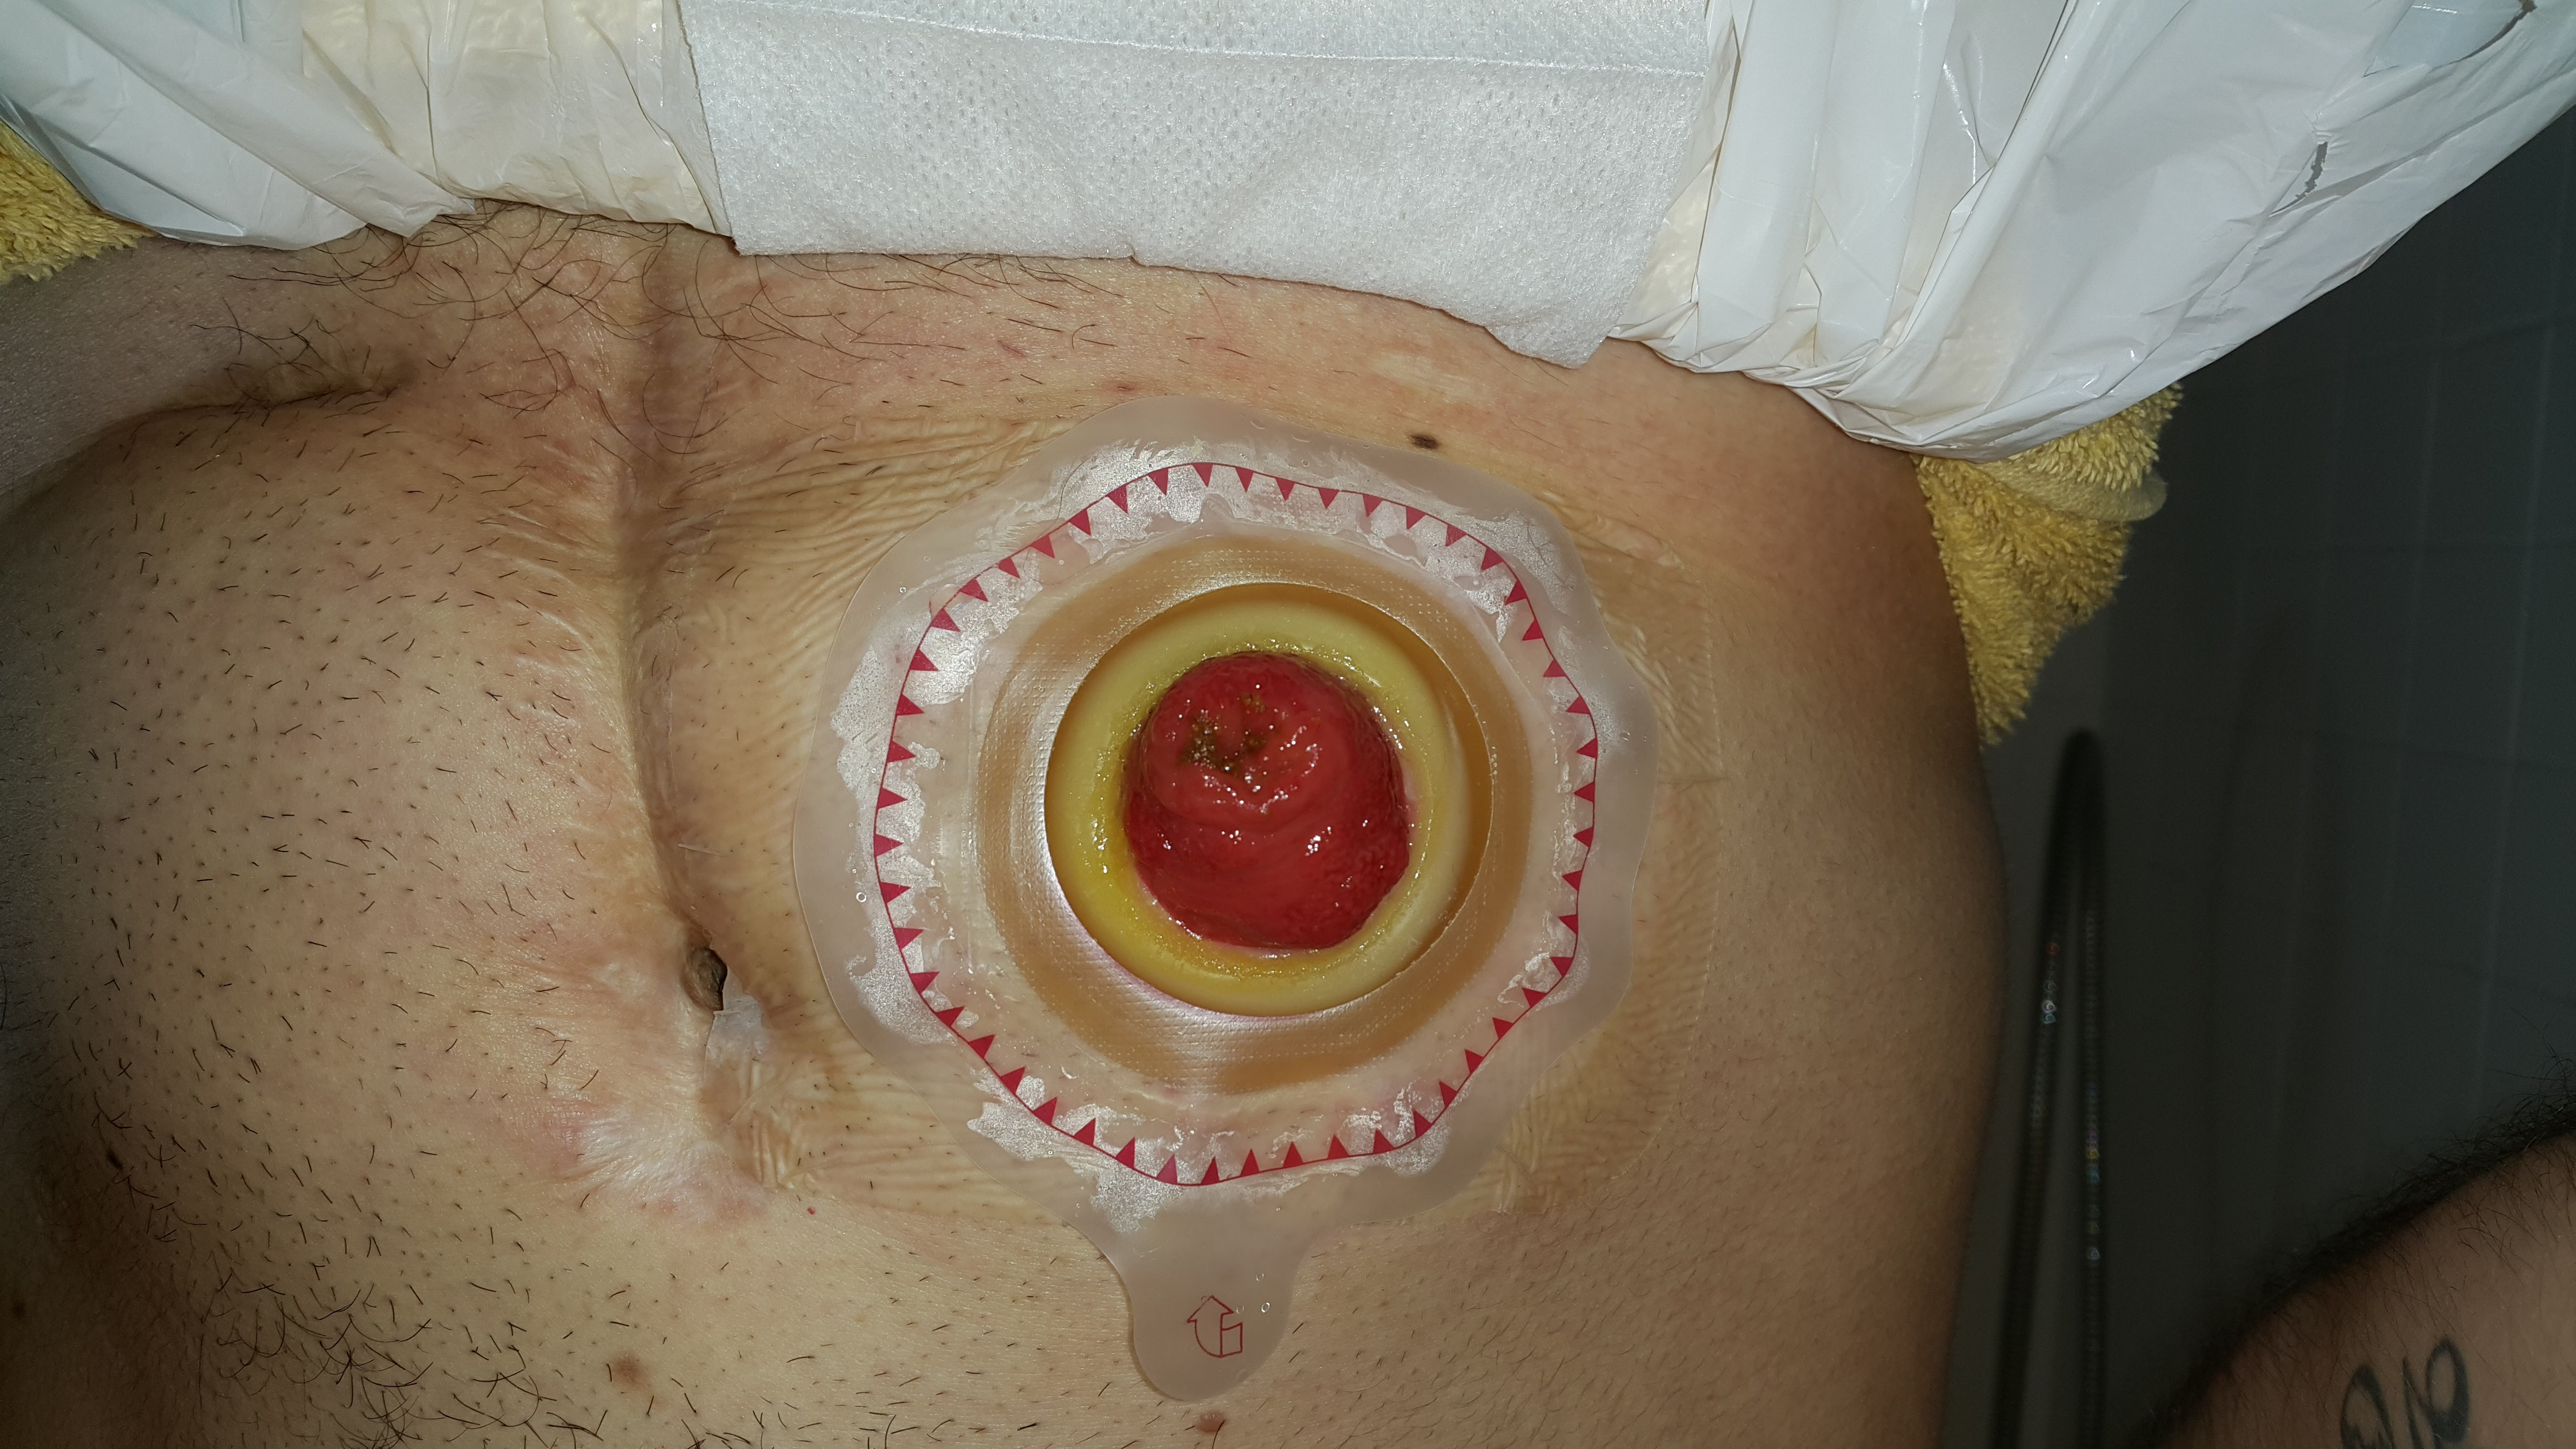
This is a photo of an ileostomy patient wearing a two-piece ostomy wafer (with the ostomy bag removed).
Specialty: colorectal surgery
Image credit: Eric Polsinelli (VeganOstomy)